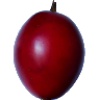
Label: Tamarillo 1